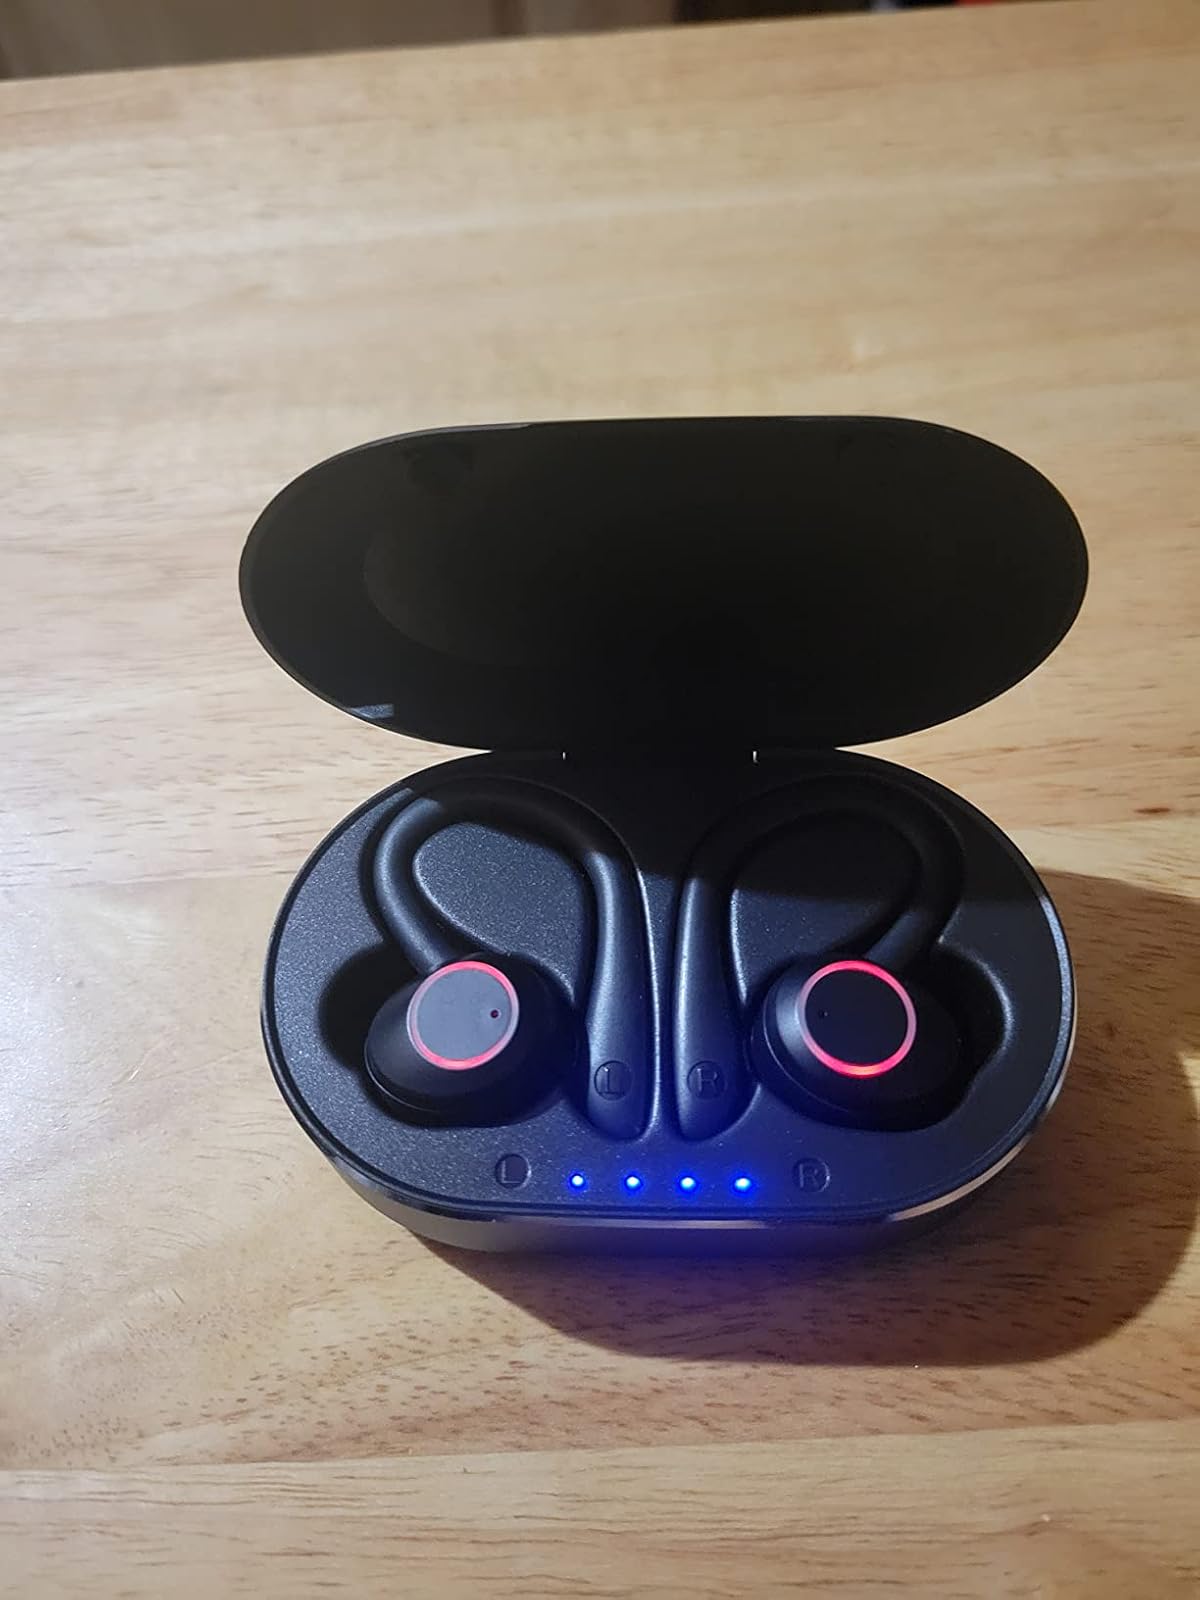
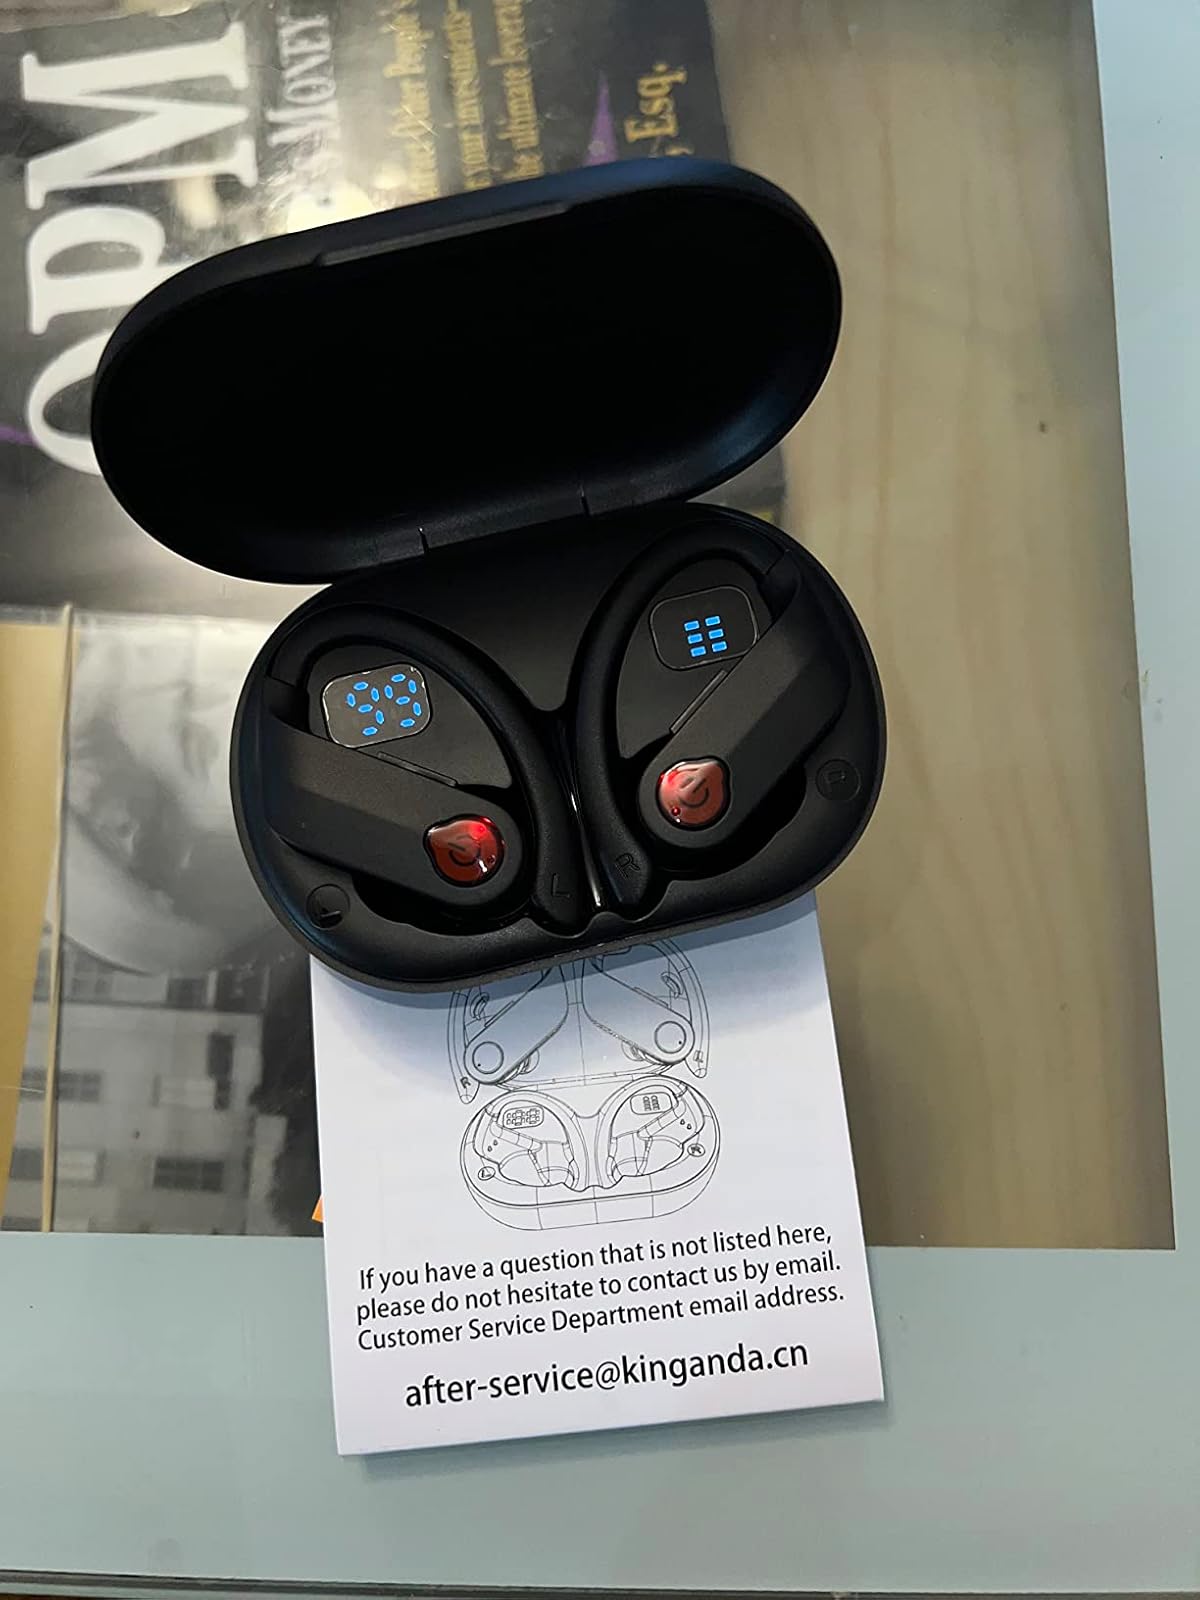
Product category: earbuds
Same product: no